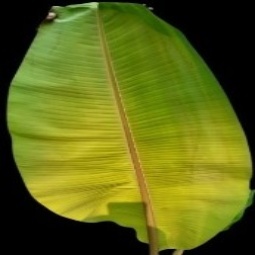
Label: Sulphur